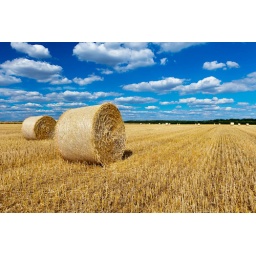
straw bales in a field with blue and white sky